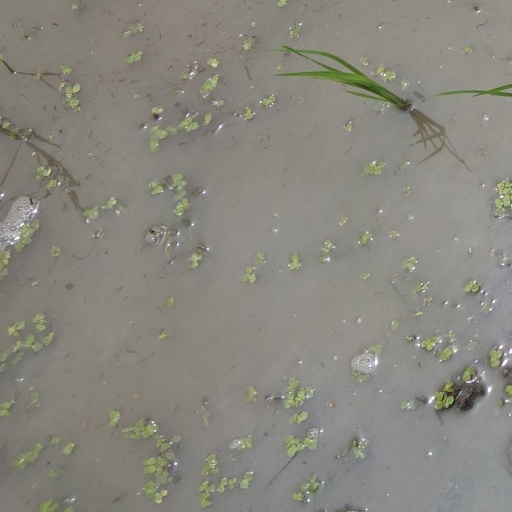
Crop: rice